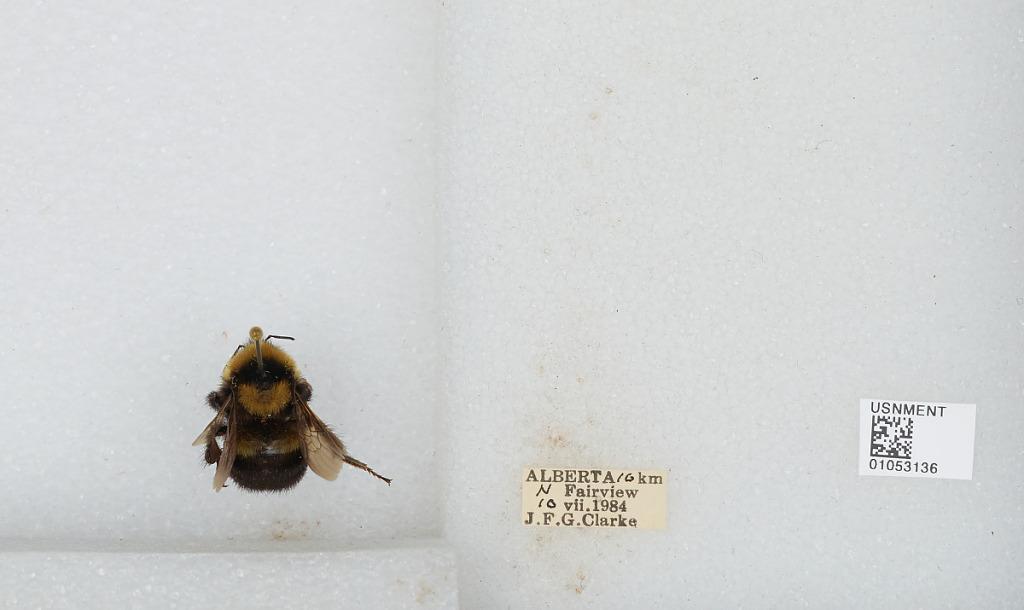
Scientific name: Bombus sp.
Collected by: J. Clarke
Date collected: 1984-7-10
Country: Canada
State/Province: Alberta
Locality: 10km North Fairview
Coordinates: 56.1536, -118.392